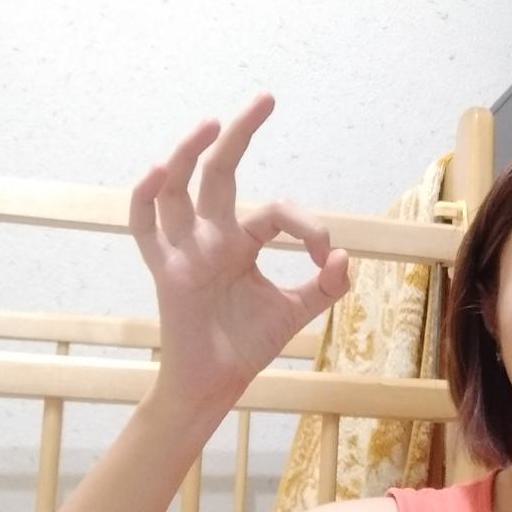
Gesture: ok